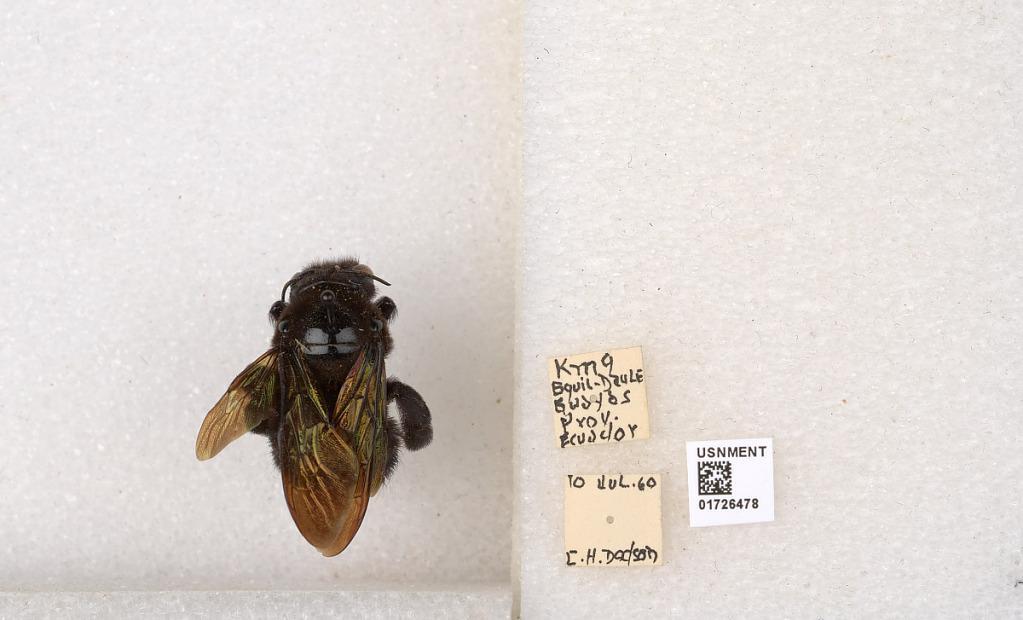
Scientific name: Xylocopa (Neoxylocopa) frontalis (Olivier)
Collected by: C. Dodson
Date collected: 1960-7-10
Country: Ecuador
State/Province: del Guayas
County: Guayaquil
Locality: Km 9 Gquil-Daule